Tim Bain

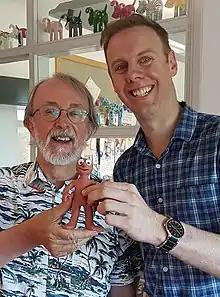
Bain (right) with Peter Lord at Aardman Animations in 2018

Timothy Bain (born 28 November 1978) is a British-Australian writer. He is known for writing comedy, children's and animated series for television. He is the creator of ABC Kids' action-comedy series Kangaroo Beach, Warner Bros. Discovery, CBC Kids and Sky Kids' animated family sitcom Let's Go, Bananas!, and ABC Kids' upcoming action-adventure series Knee High Spies.